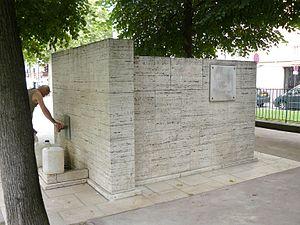
Le puits artésien (forage de Passy 1855) dans le square Lamartine, rue Henri-Martin (16e arrd. de Paris) - édicule rénové en 1994.
Cet article recense les fontaines du 16ᵉ arrondissement de Paris, en France.
La fontaine du square Lamartine est une fontaine située dans le square Lamartine, dans le 16ᵉ arrondissement de Paris et alimentée par l'un des quelques puits artésiens de Paris.
Le square Lamartine est un square du 16ᵉ arrondissement de Paris.
La Pompe de Chaillot ou Pompe à feu de Chaillot était, du 8 août 1781 à 1902, une pompe à feu — pompe à vapeur alimentée au charbon.